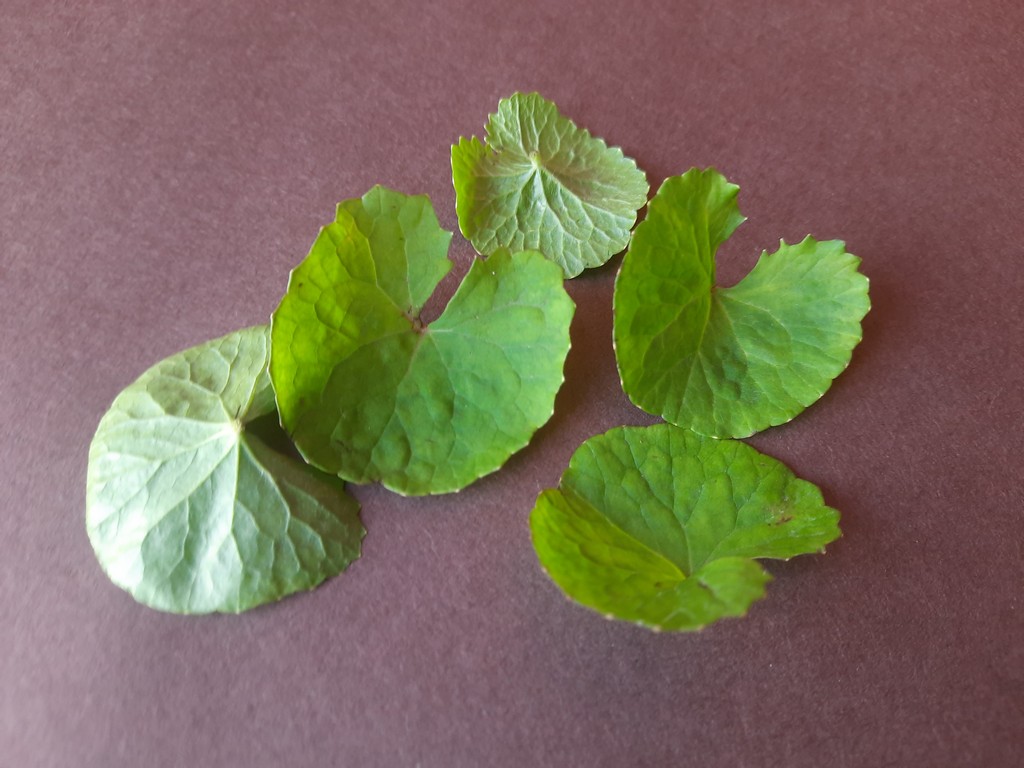
Label: Healthy